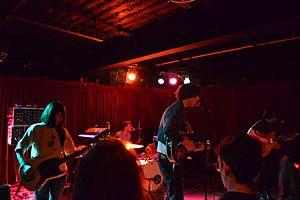
Veronica Falls est un groupe d'indie pop britannique formé à Londres en 2009.